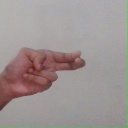
अक्षर: ह